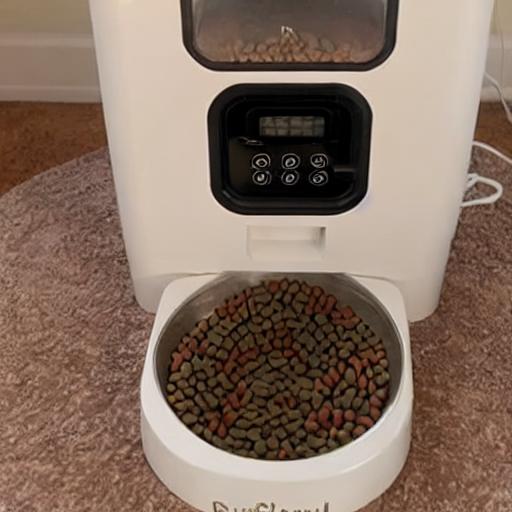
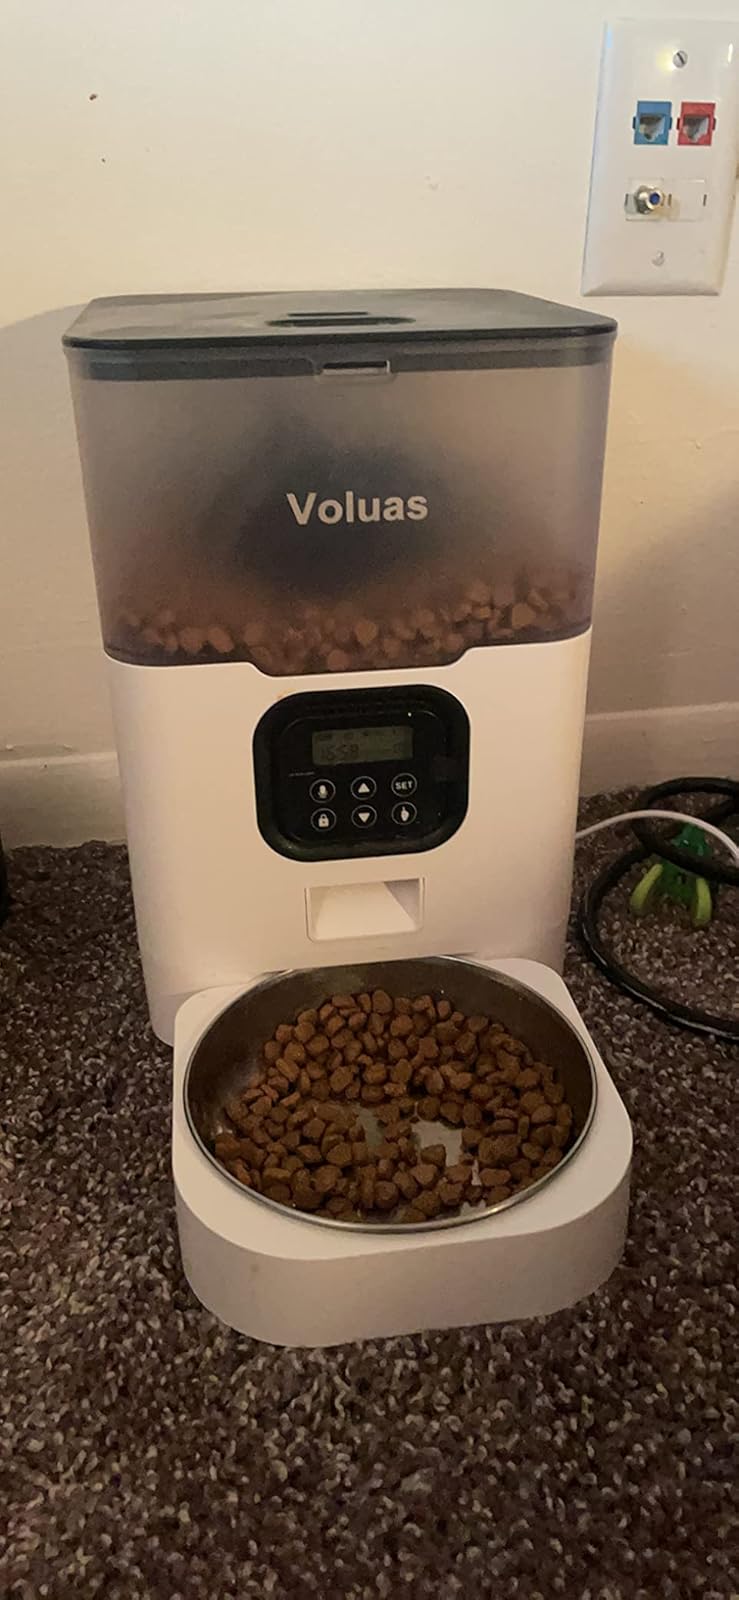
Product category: items_feeder
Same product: no